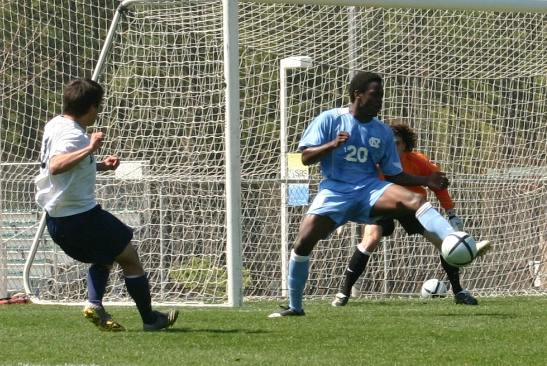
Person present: Yes